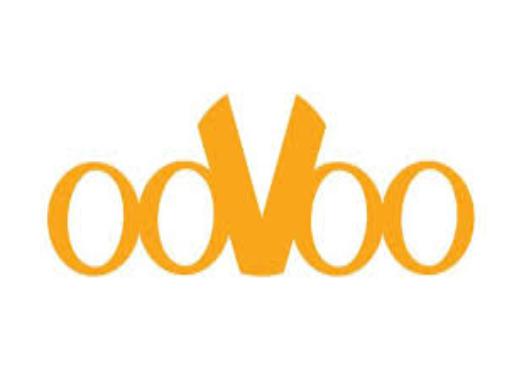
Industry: Others